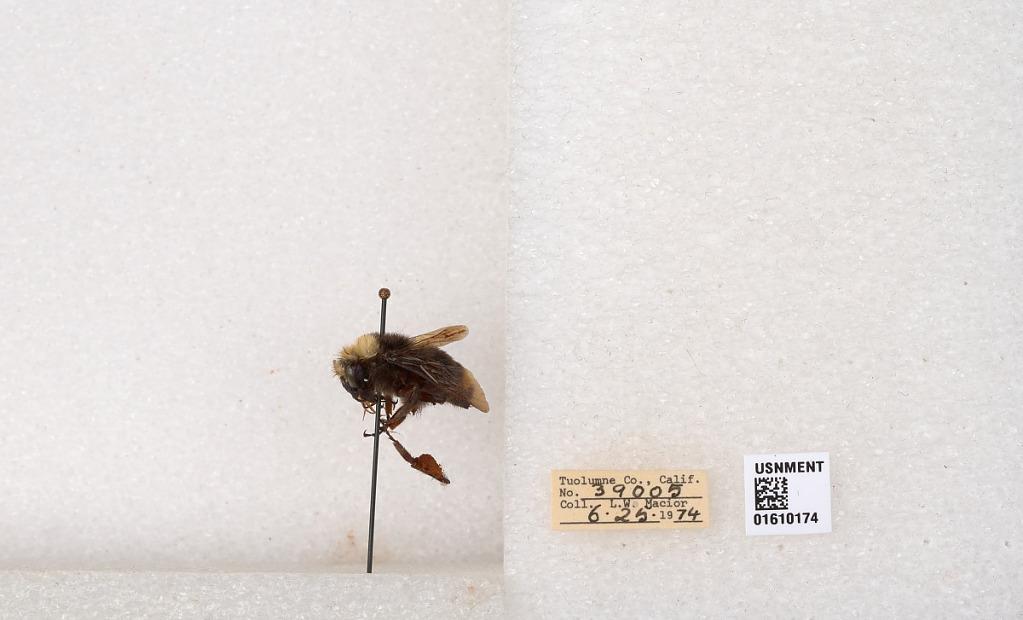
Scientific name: Bombus (Pyrobombus) vosnesenskii Radoszkowski
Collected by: L. Macior
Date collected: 1974-6-25
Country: United States
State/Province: California
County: Tuolumne
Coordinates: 37.9712, -120.228